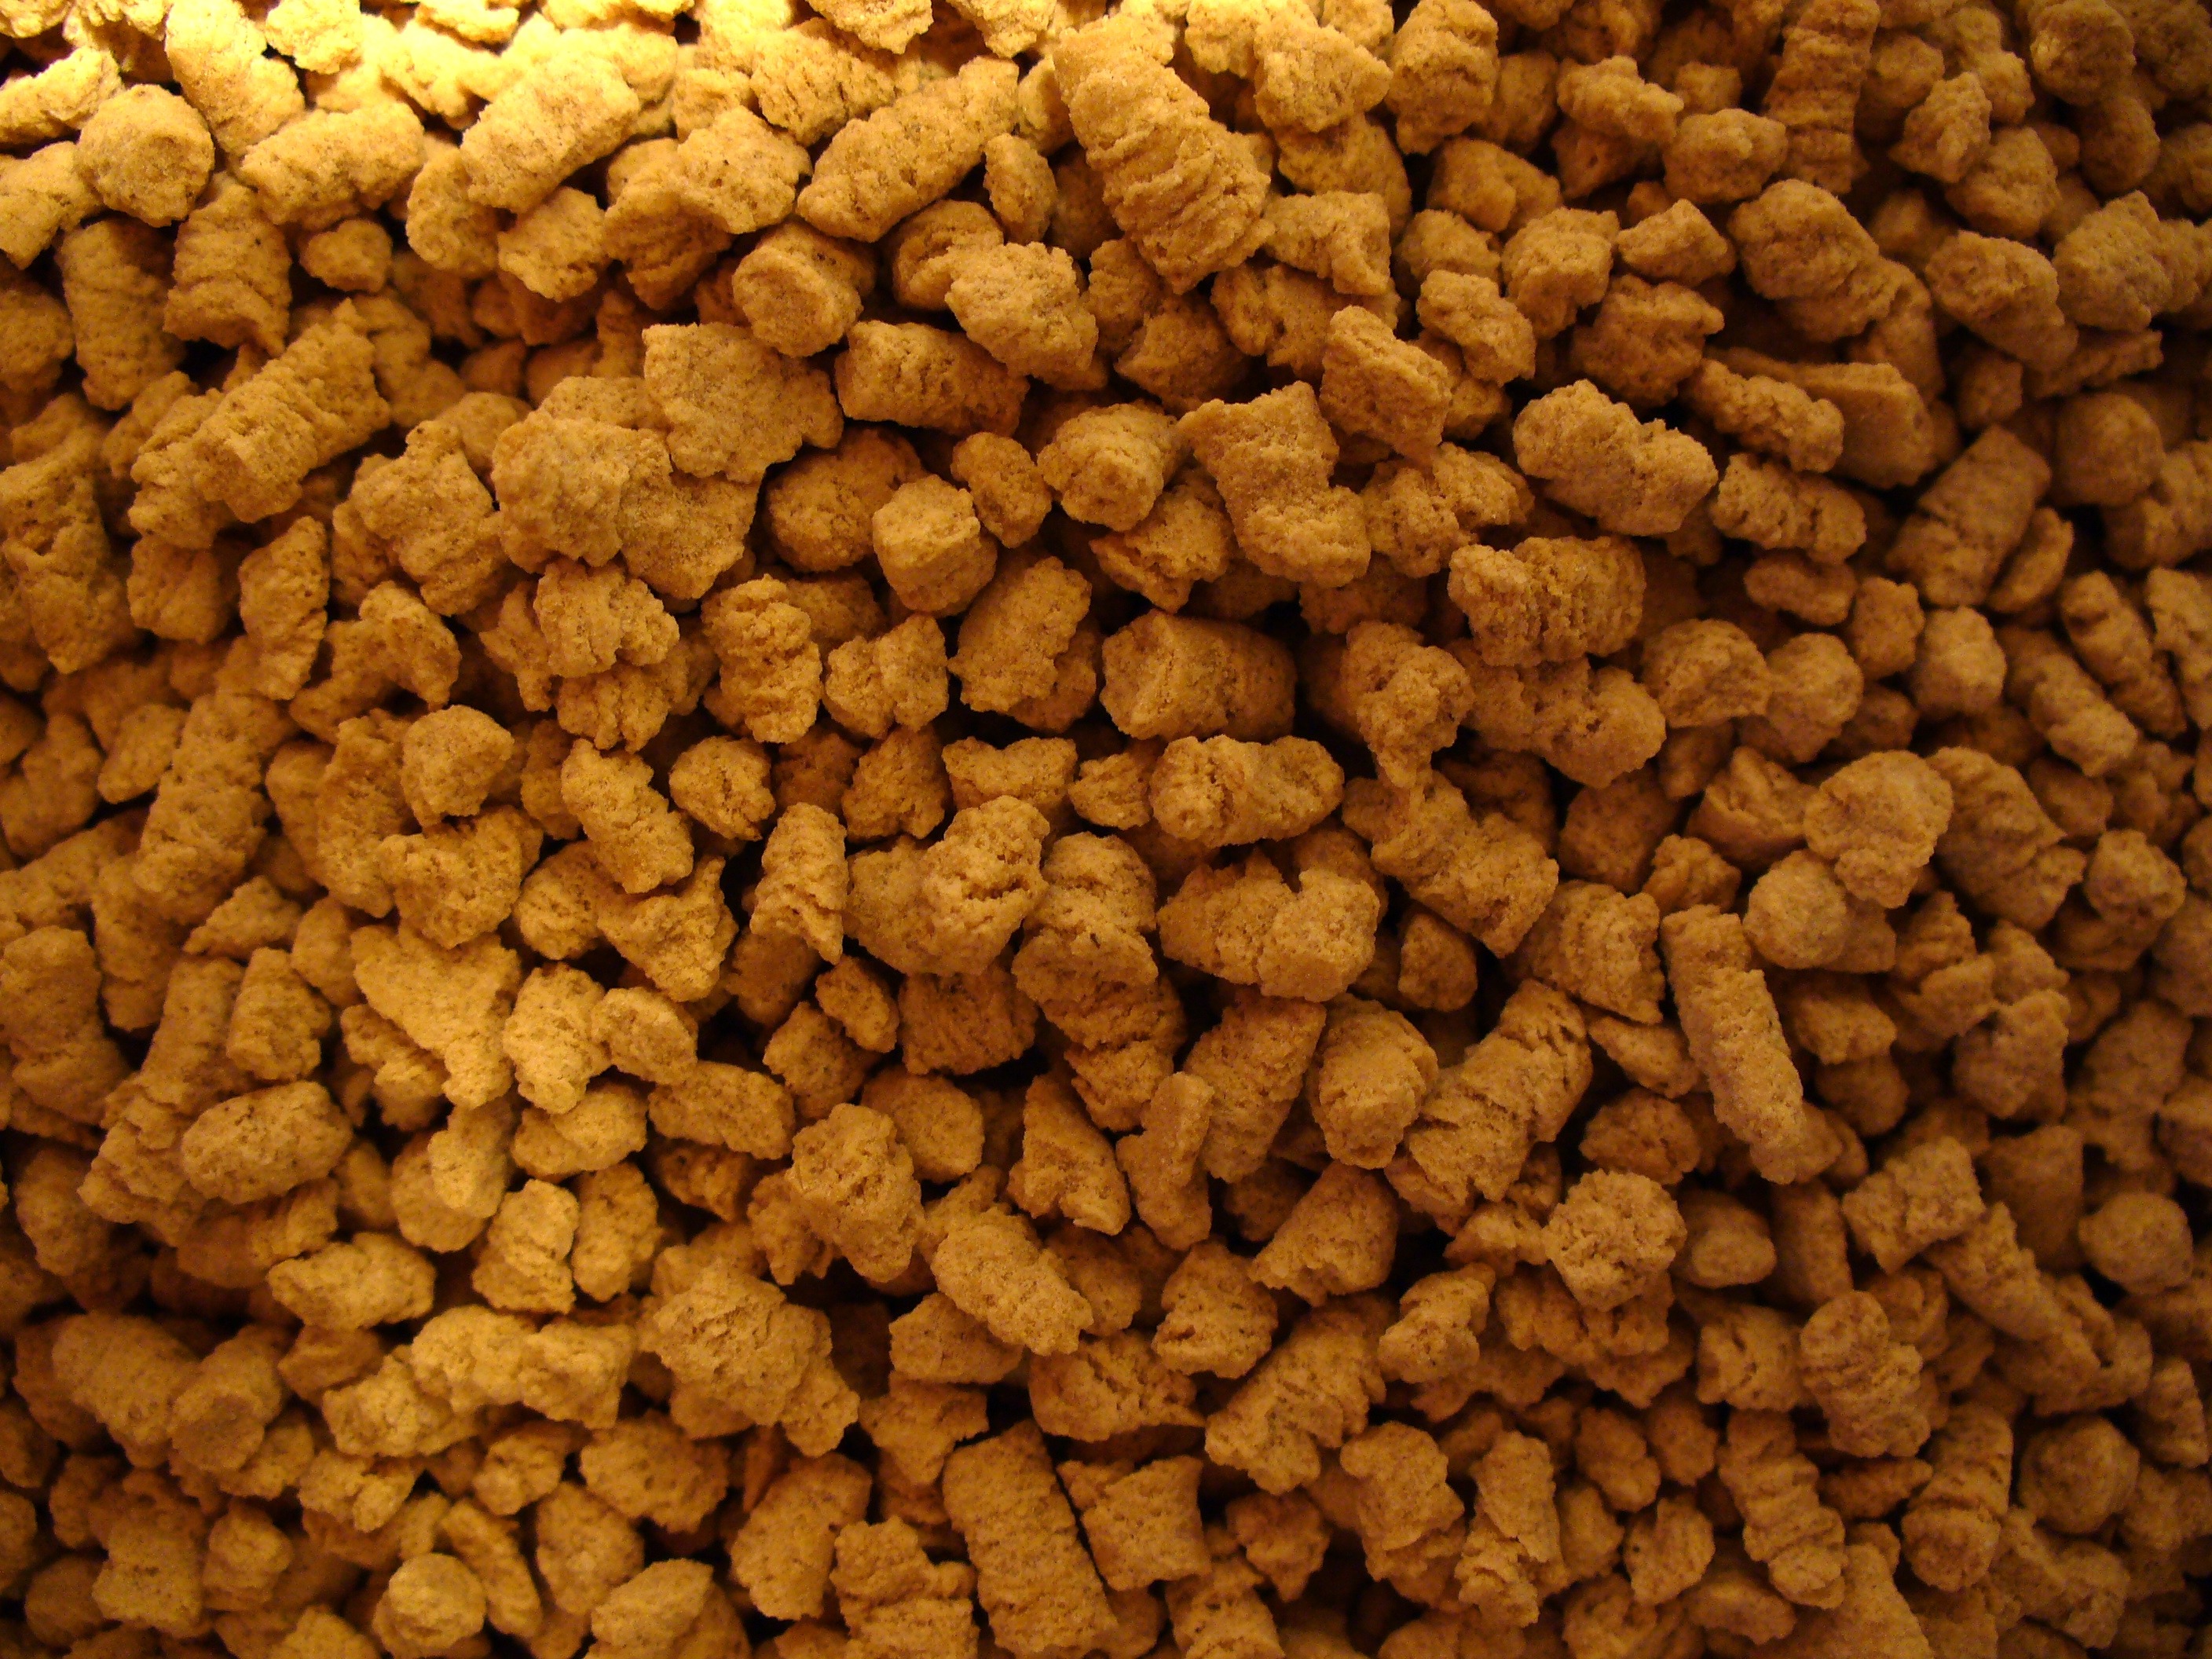
plant, pollen, food, produce, crop, soil, material, tee, grass family, tea powder, instant tea, kr mmel